Donna Corcoran

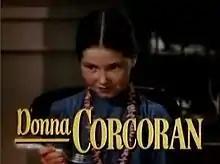
Corcoran in "Scandal at Scourie" (1953)

Donna Corcoran (born September 29, 1942) is an American former child actress who appeared in nine Hollywood films from 1951 through 1955. She was in two aquatic musicals that featured Esther Williams (portraying swimmer Annette Kellerman as a child in one), and as a vulnerable girl being victimized by an emotionally disturbed babysitter (played by Marilyn Monroe) in "Don't Bother to Knock".